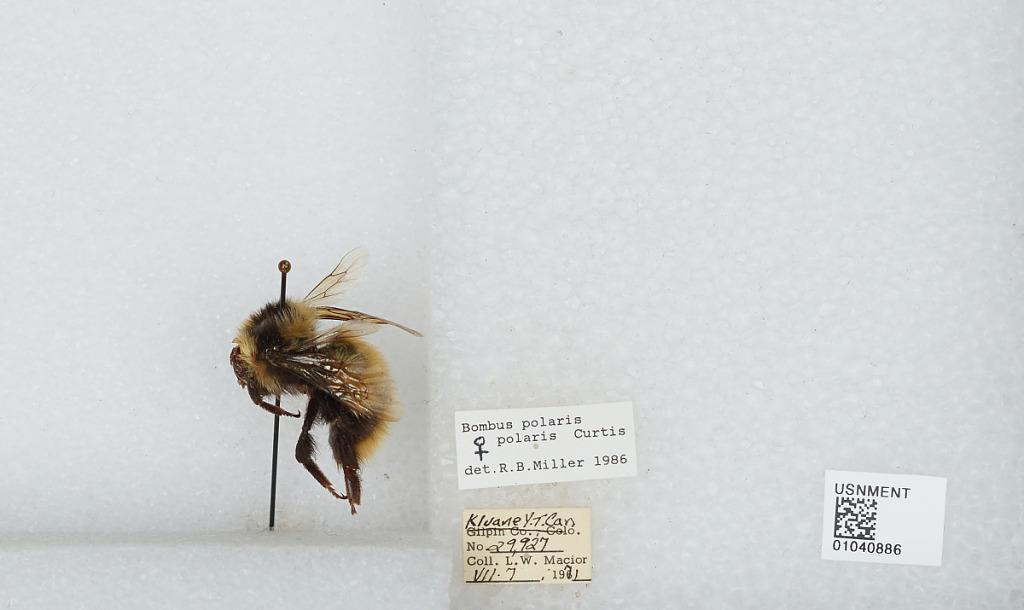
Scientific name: Bombus (Alpinobombus) polaris Curtis
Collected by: L. Macior
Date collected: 1971-7-7
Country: Canada
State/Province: Yukon Territory
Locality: Kluane
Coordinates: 60.75, -139.5
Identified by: Miller, R. B.